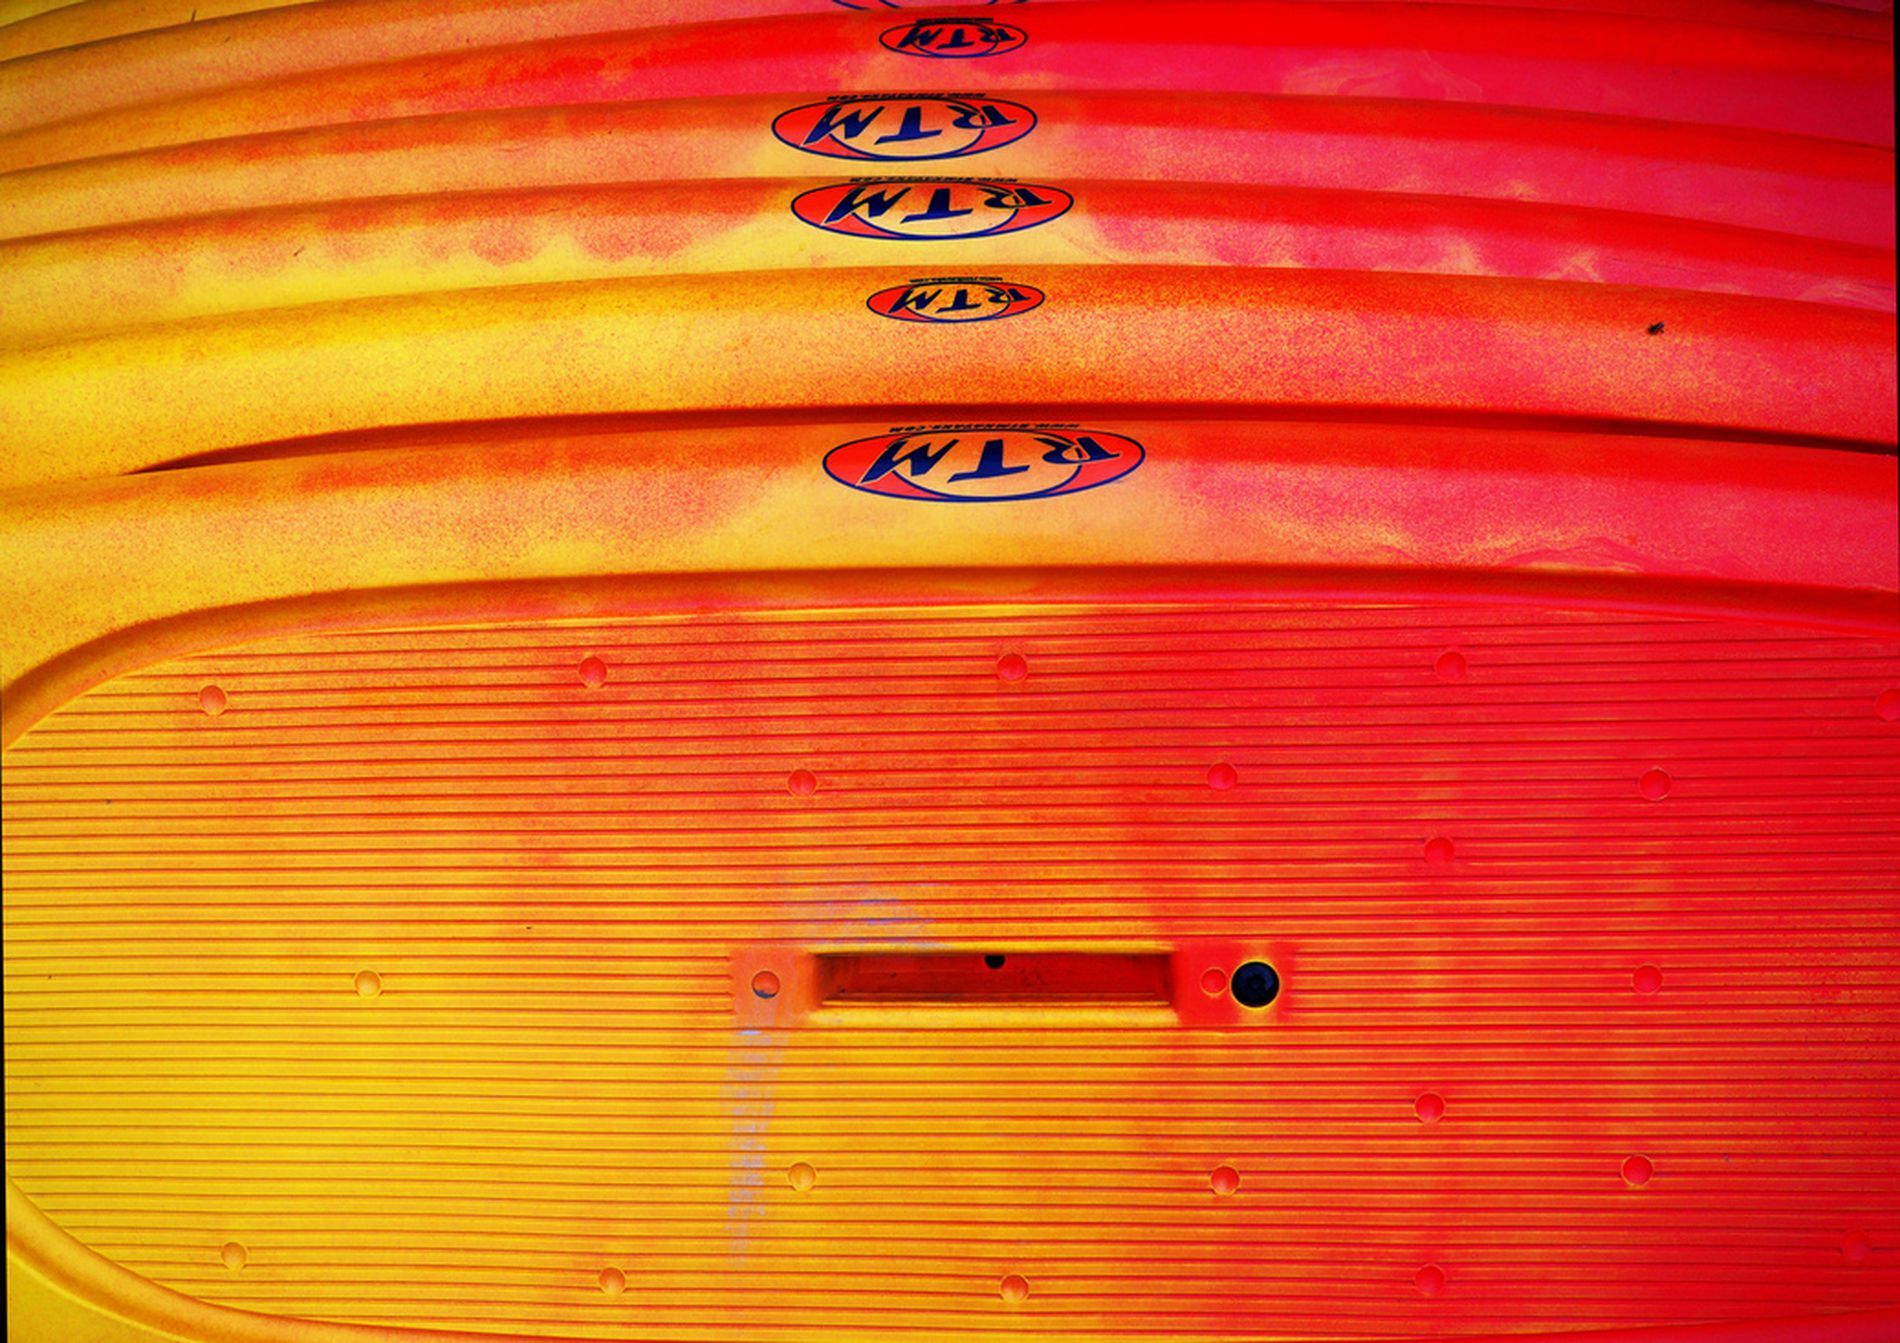
Kayaks
a group of kayaks stacked horizontally with a gradient of red and yellow colors and visible brand logos on each kayak
a top down close angle shot showing horizontally stacked kayaks in a warm vivid gradient style with shades of red, orange and yellow in a clean symmetrical artistic composition.
Labels: Car, Transportation, Vehicle, Logo, Outdoors, Machine, Spoke, Nature, Symbol, Kayaks
Camera: Panasonic DC-GX9
Aperture: F4
Exposure: 1/160 sec
ISO: 200
Focal length: 12.0 mm